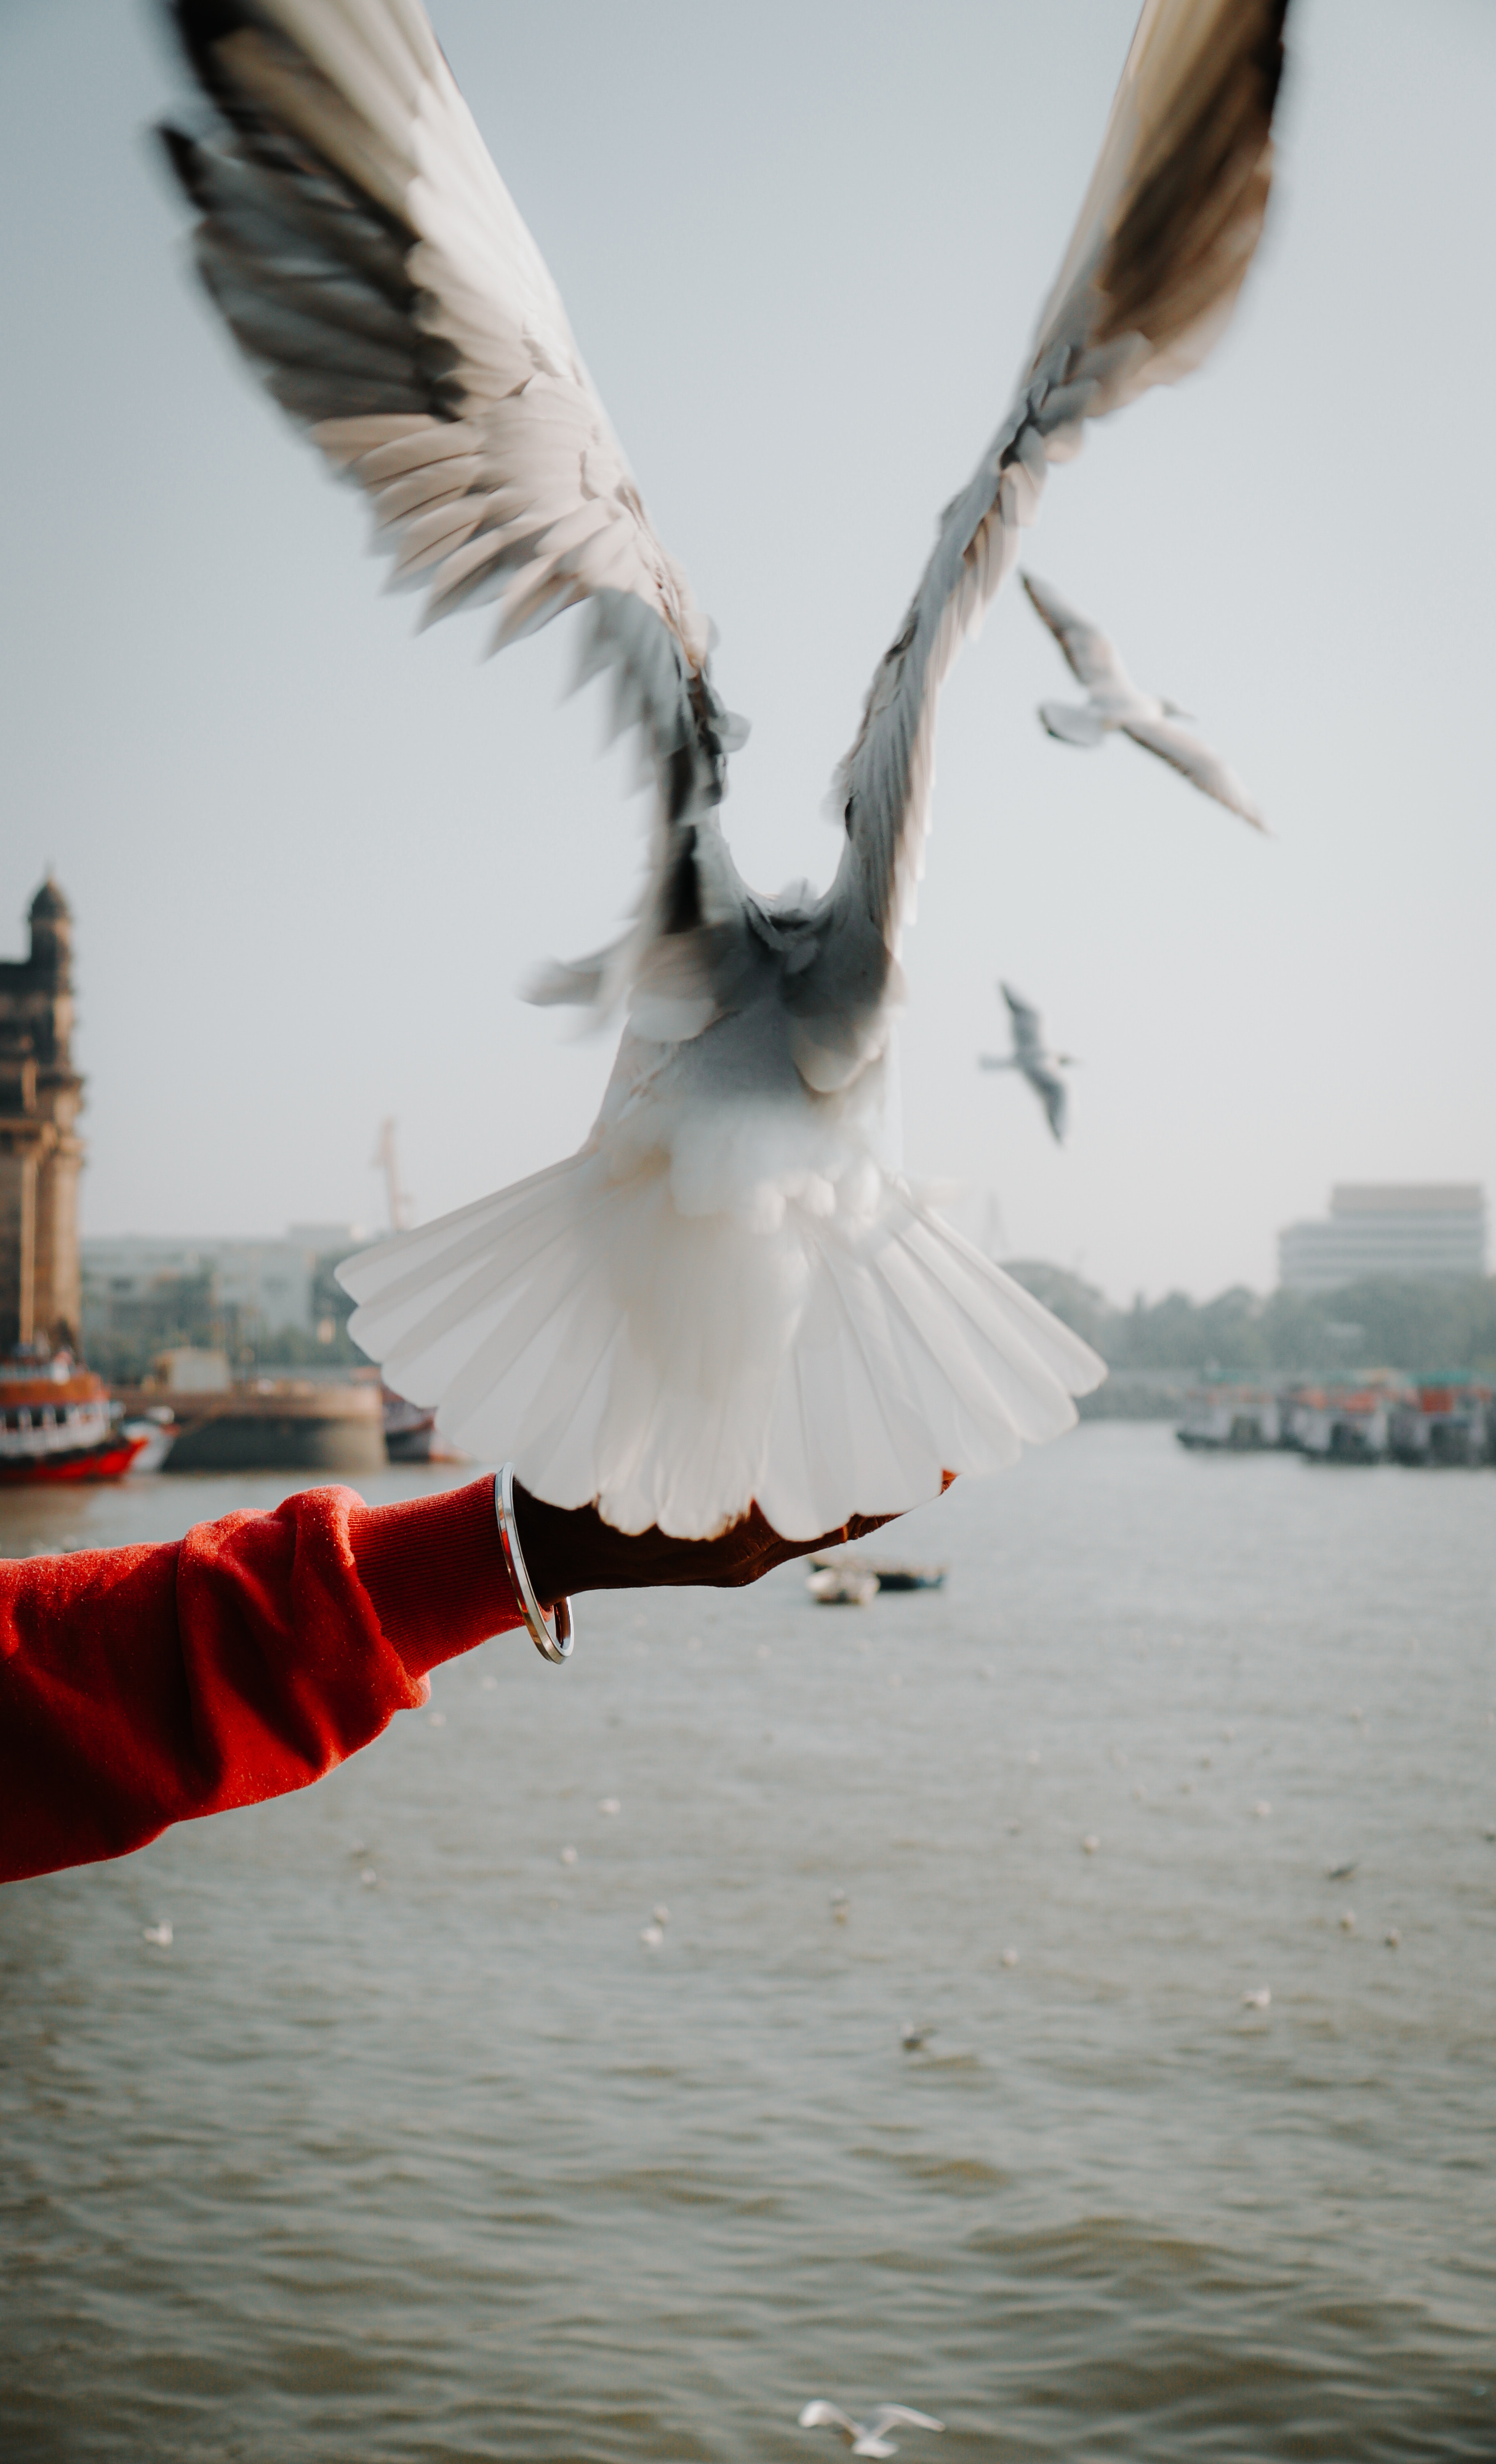
natural, water, sky, bird, eye, cloud, beak, gesture, feather, lake, happy, wing, lari, tail, seabird, calm, waterfowl, gull, water bird, reflection, flight, wildlife, ducks, geese and swans, ocean, charadriiformes, bird migration, wind, european herring gull, wind wave, wave, great black backed gull, western gull, sea, vacation